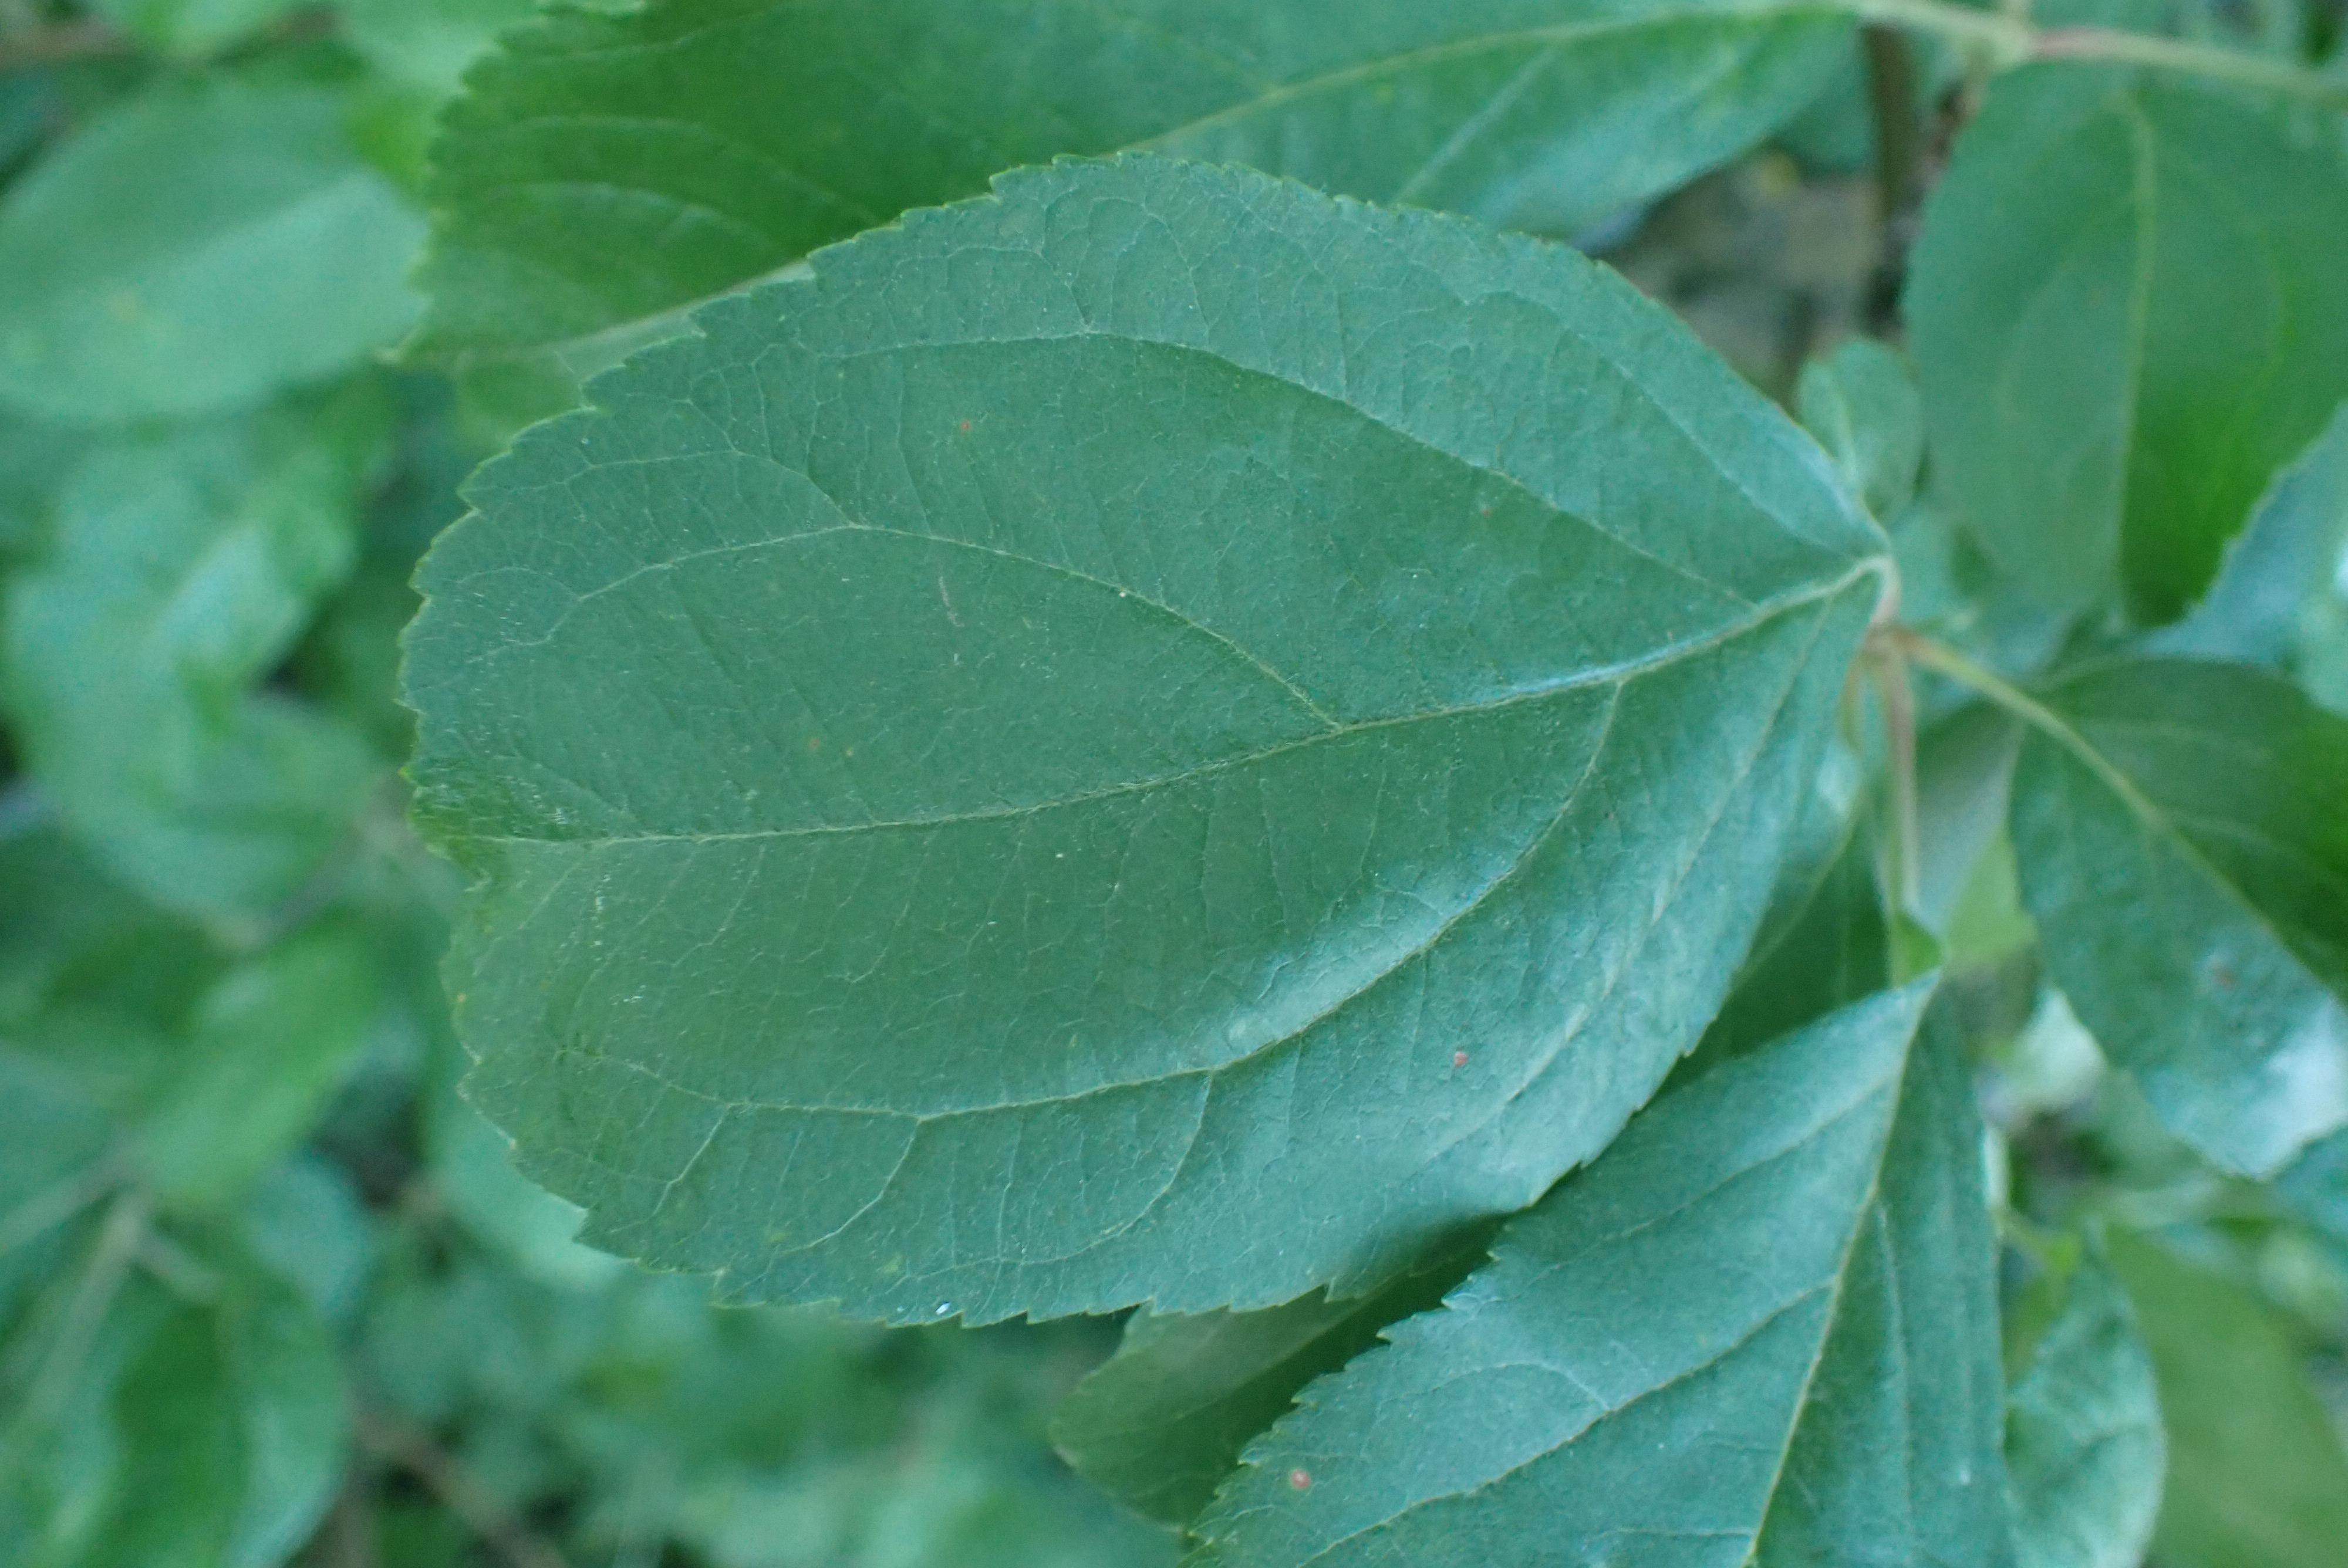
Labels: healthy